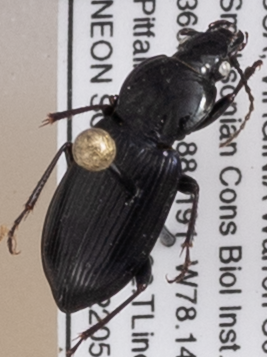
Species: Pterostichus mutus
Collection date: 2022-05-19
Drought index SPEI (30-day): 1.098
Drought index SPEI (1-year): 0.24
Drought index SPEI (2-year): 0.782